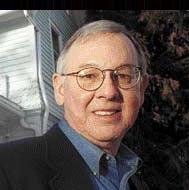
Age: 59